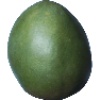
Label: Mango 1